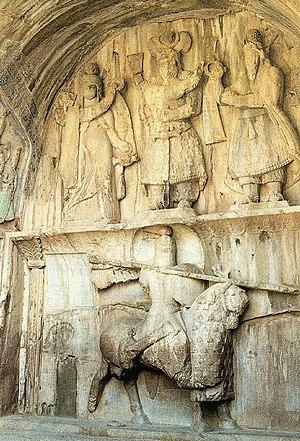
La statue équestre est un type de statue représentant un personnage monté sur un cheval. Elle tient un rôle à part dans le domaine de la sculpture, du fait de la difficulté technique et du coût de sa fabrication. Les sujets représentés sont typiquement des souverains, ou, plus récemment, des chefs militaires.
La province de Kermanchah est une des 31 provinces d'Iran. Elle est située dans l'ouest du pays, à la frontière avec l'Irak. Entre 1979 et les années 1990, elle était connue sous le nom de Bakhtaran.
Chabdiz est le cheval préféré de Khosro Parviz, un des plus célèbres rois sassanides. C'est le musicien Barbad qui, à l'aide d'une chanson — et en risquant sa vie — informa le roi de la mort de Chabdiz.
La naissance de l’Armée sassanide remonte à l'accession au trône de Ardachîr Iᵉʳ quand celui-ci définit un objectif militaire clair destiné à restaurer l'Empire perse en formant une armée permanente sous son commandement personnel et dont les officiers étaient séparés des satrapes, princes locaux et nobles. Il restaura les organisations militaires achéménides, conserva la cavalerie parthe, et employa de nouveaux types d'armures et d'armes de siège. Ce fut le début d'une armée qui le servit, lui et ses successeurs, pendant plus de 400 ans, et qui fera des Sassanides, avec l'Empire romain et plus tard l'Empire byzantin, l'une des superpuissances de l'Antiquité tardive, défendant l'Eranshahr, à l'est, contre les nomades d'Asie centrale comme les Hephthalites et les Turcs, et à l'ouest, contre l'Empire romain, et plus tard l'Empire byzantin.